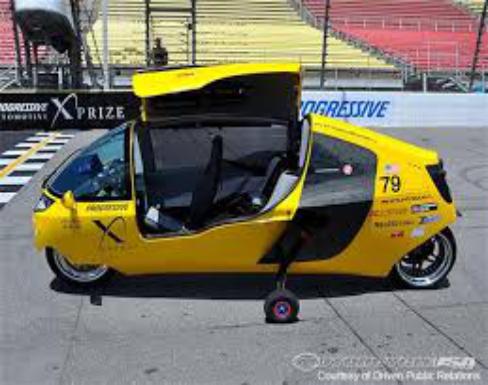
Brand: ac propulsion
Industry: Transportation